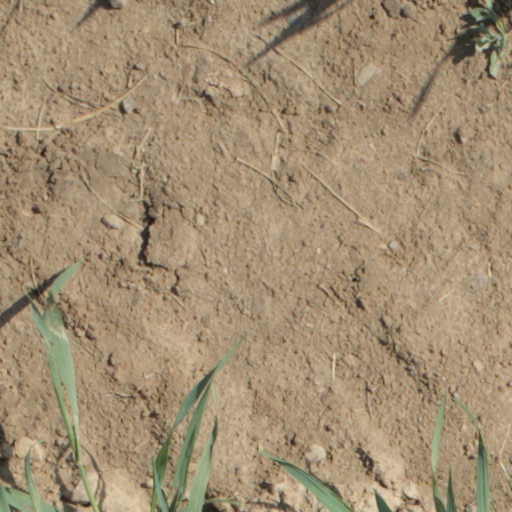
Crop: wheat